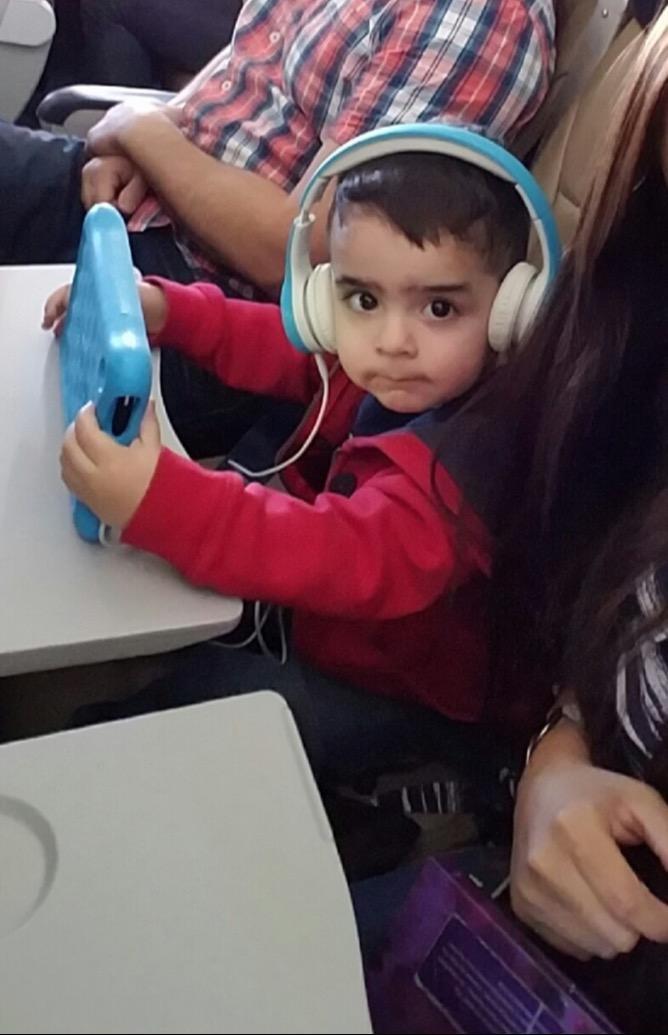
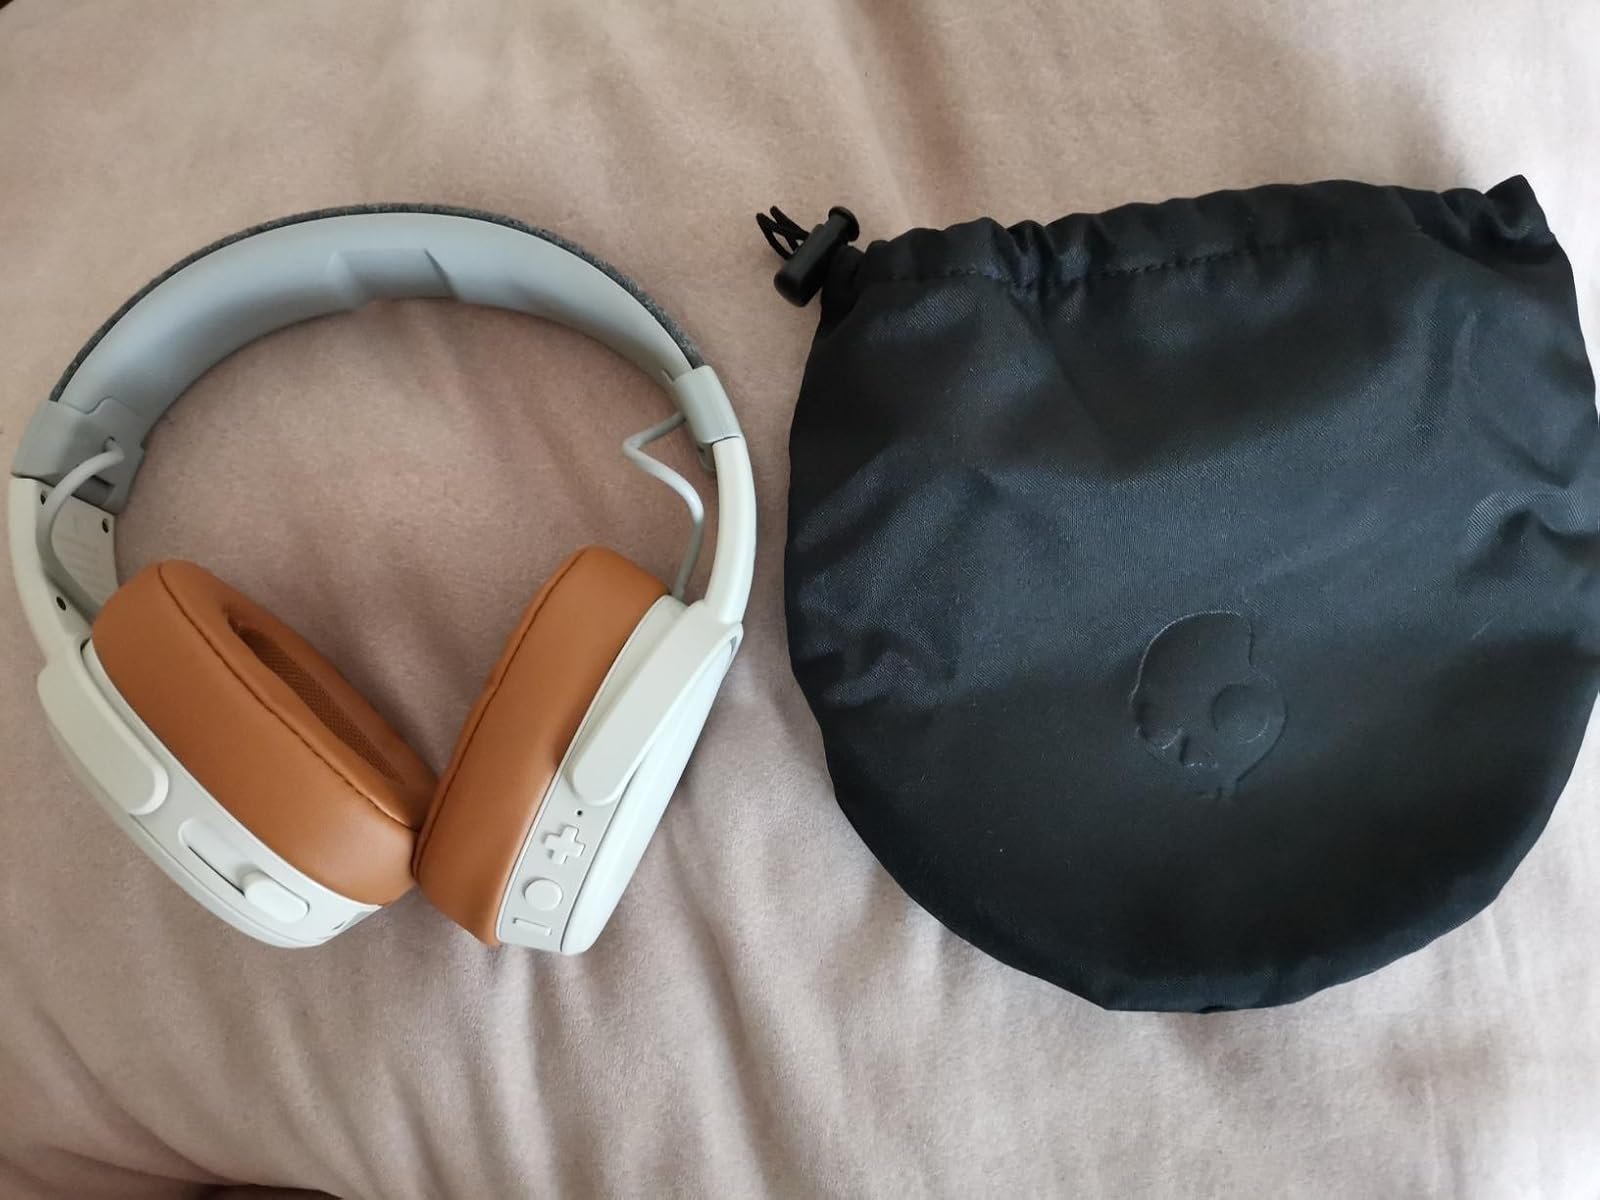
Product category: headphones
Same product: no